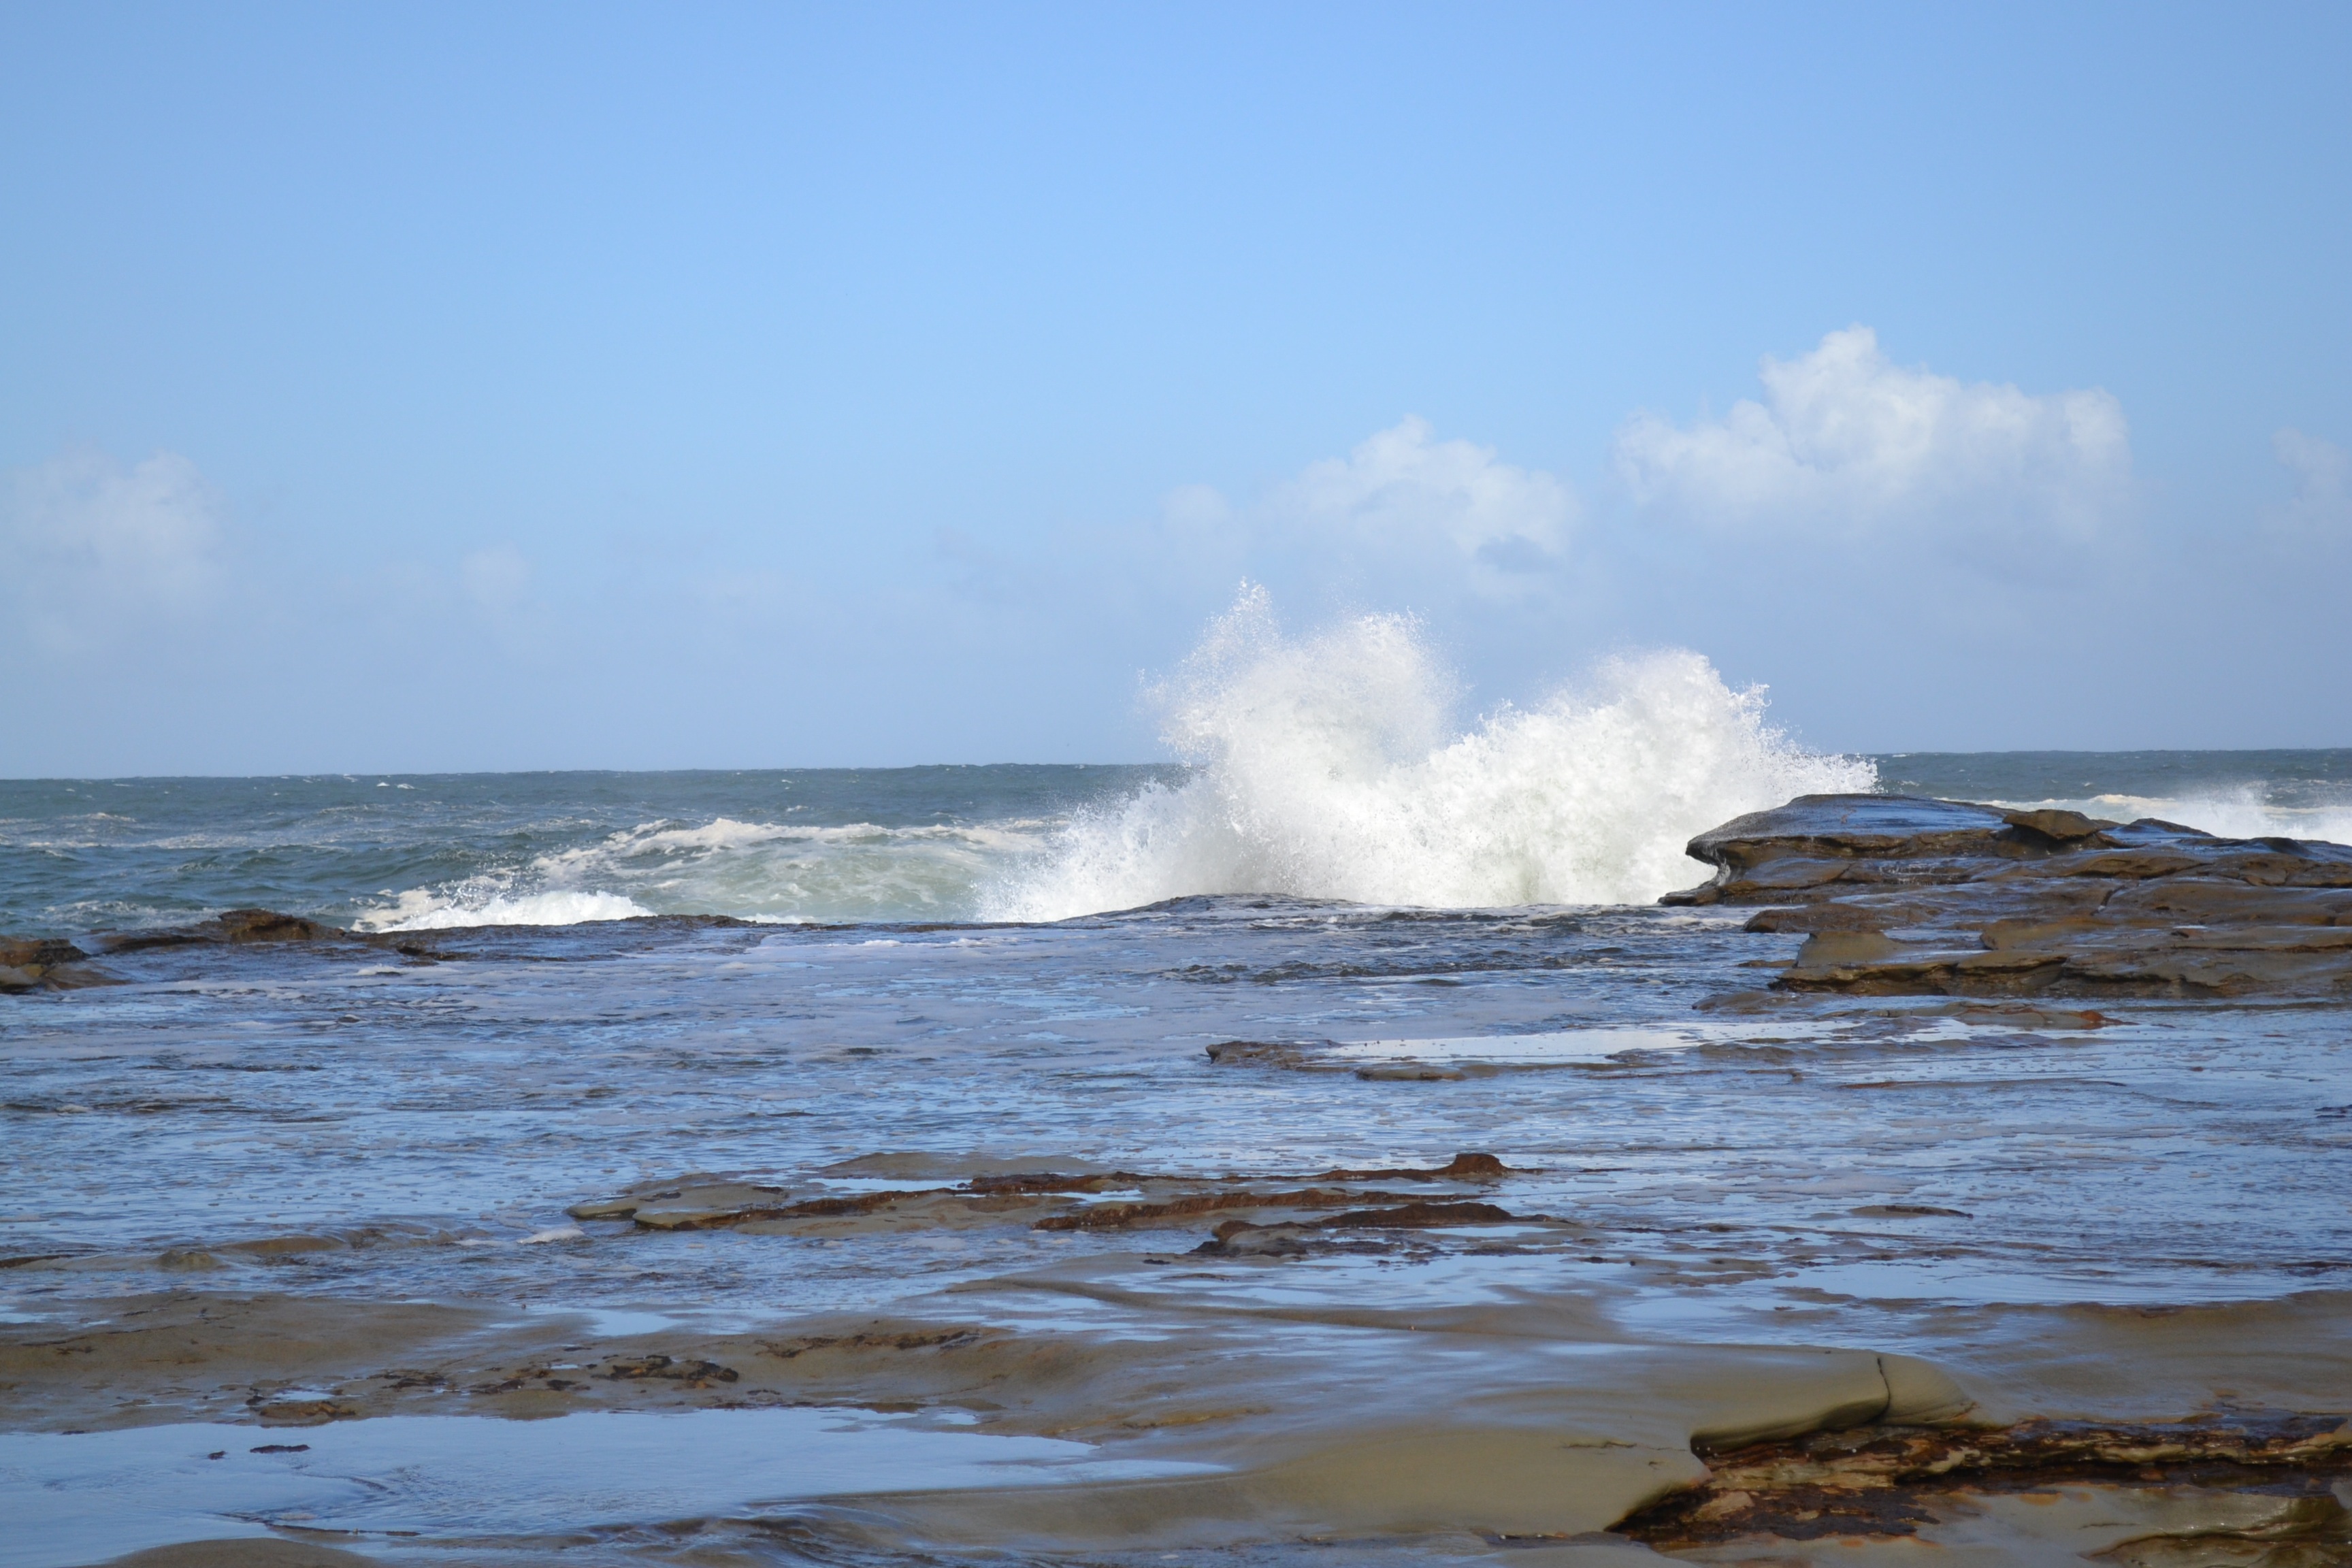
beach, sea, coast, rock, ocean, horizon, shore, wave, wind, bay, body of water, breakwater, cape, wind wave